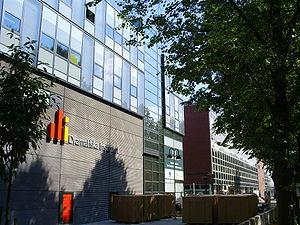
Le Dramatiska Institutet est une école suédoise à Stockholm fondée en 1970 consacrée au cinéma, à la radio, à la télévision et au théâtre.